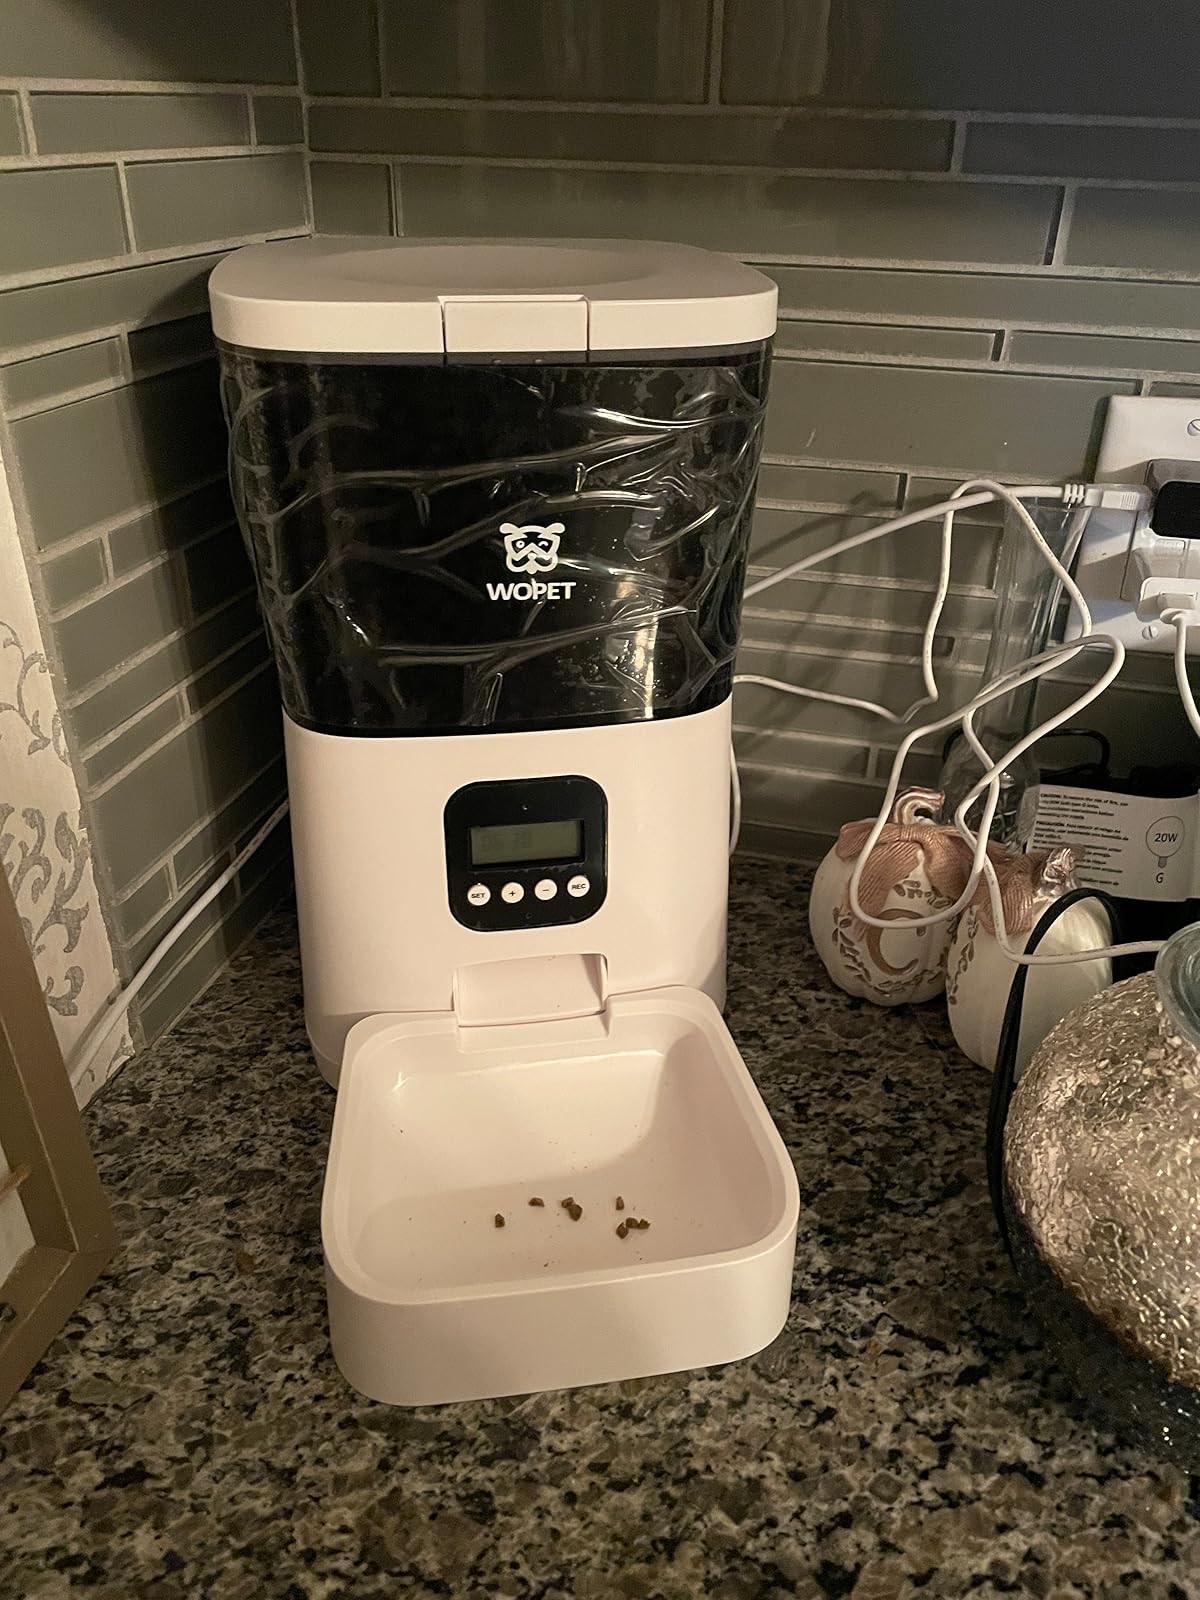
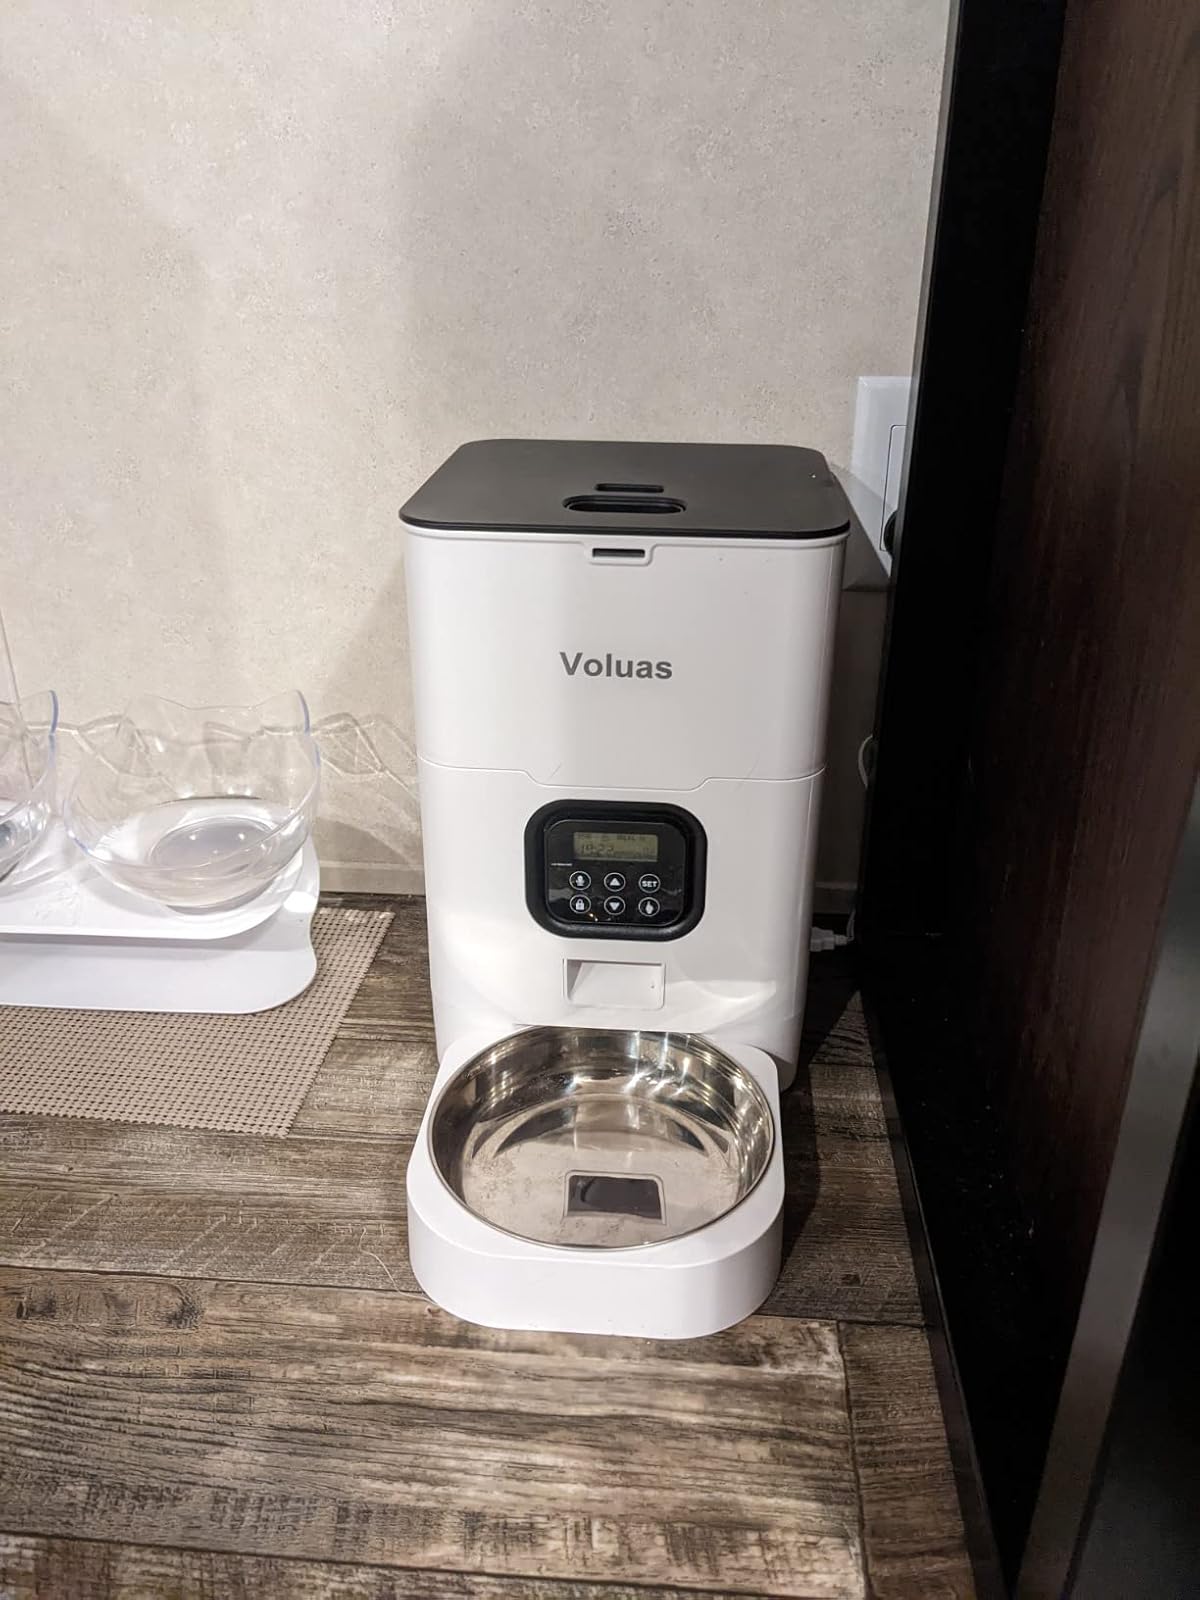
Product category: items_feeder
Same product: no